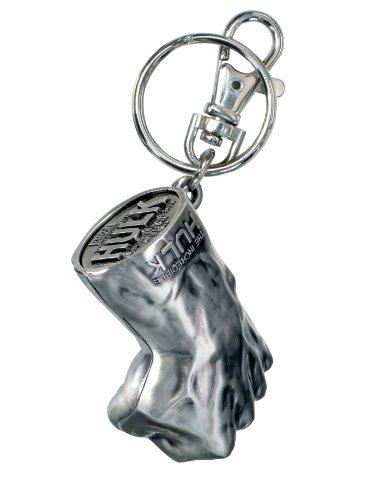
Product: Marvel Hulk Fist Pewter Key Ring
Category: Toys & Games | Collectible Toys | Collectible Display & Storage | Display Cases & Stands | Display Cases
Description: Made of pewter.
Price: $5.51
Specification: ProductDimensions:3x1.2x5.5inches|ItemWeight:3.2ounces|ShippingWeight:3.2ounces(Viewshippingratesandpolicies)|DomesticShipping:ItemcanbeshippedwithinU.S.|InternationalShipping:ThisitemcanbeshippedtoselectcountriesoutsideoftheU.S.LearnMore|ASIN:B008TE46ZE|Itemmodelnumber:67903